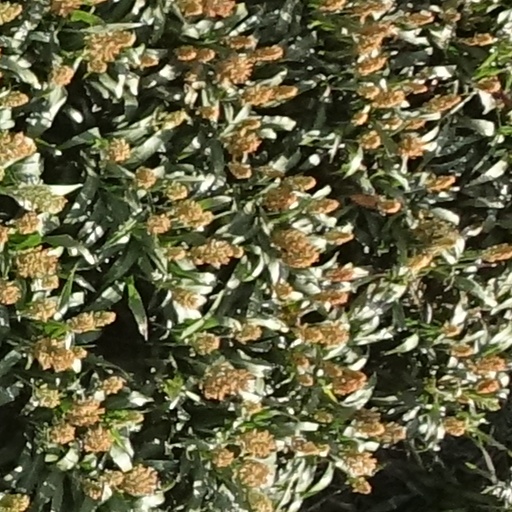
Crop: sorghum